Diameter at breast height

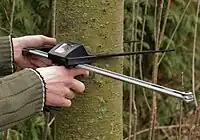
Electronic calipers can measure diameter at breast height and send measured data via Bluetooth to a field computer.

Tree trunks are measured at the height of an adult's breast, which is defined differently in different countries and situations. In many countries, DBH is measured at approximately above ground.